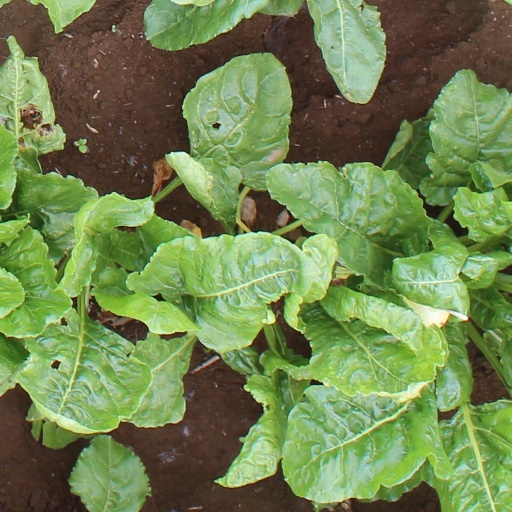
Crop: sugar beet